Opel Calibra

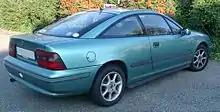
Opel Calibra (1994–1997)

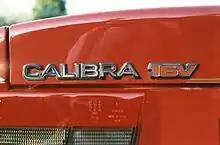
Calibra "16v" Badge

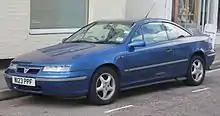
Vauxhall Calibra (1995)

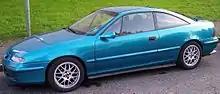
Opel Calibra 2.0 16V "Last Edition"

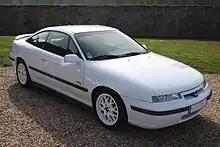
Opel Calibra V6 Keke Rosberg Edition

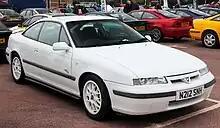
Vauxhall Calibra DTM

The Opel Calibra was styled by GM's designer Wayne Cherry, and German designer Erhard Schnell. As a front-wheel drive three door hatchback coupé based on the Vectra A chassis, its ride and handling are not significantly better than that of the large family car from which it grew. Though it had a stiffer chassis as a whole (better torsional rigidity in NM/Deg). The 4WD turbo version of the car, which had independent rear suspension, featured the rear axle of the Omega A with some minor alterations to it. Irmscher suspension on the sporty limited editions (like DTM, Keke Rosberg, Cliff and Last Edition) also had sharper handling than base models.